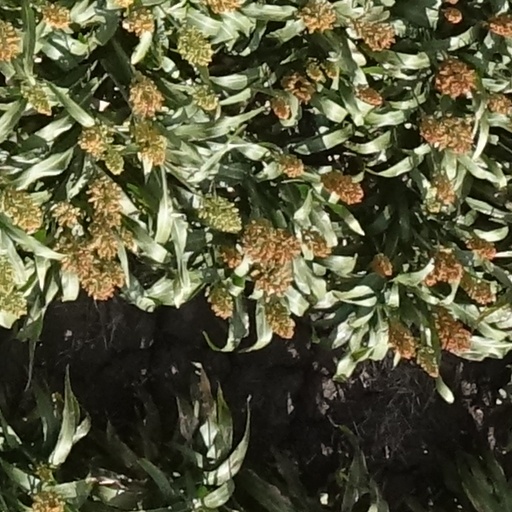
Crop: sorghum